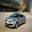
Label: automobile